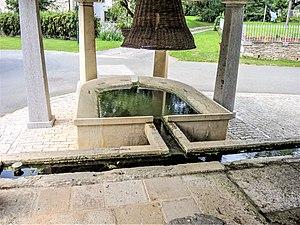
Bassin du lavoir avec canal d'alimentation. Saint-Julien-lès-Montbéliard. Doubs
Saint-Julien-lès-Montbéliard est une commune française située dans le département du Doubs, en région Bourgogne-Franche-Comté.